Shigisan Engi Emaki

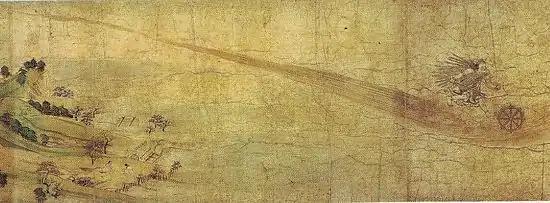
, sent by , en route to heal Emperor

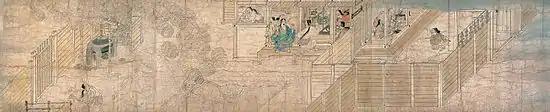
The villagers rejoice when the bags of rice return to the village by air

Depth is typically rendered in by diagonal lines which create axonometry while guiding the reader's eye from scene to scene. This process is particularly well illustrated by the flight of the sacks of rice in the first scroll, or the arrival, from the sky, of in the second scroll, materialised by a long diagonal line from the bottom corner to right to the top left corner of the scroll. To create perspective, the painter also uses bird formations that gradually become smaller and smaller, a process originating in Chinese painting. This Chinese influence is also found in the rugged mountain landscapes, executed with great mastery through soft lines and ink strokes for the reliefs.